Wincanton

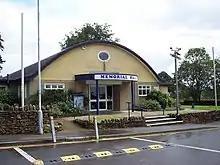
Memorial Hall

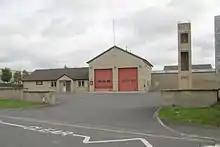
Wincanton Fire Station

Wincanton Community Hospital in Dancing Lane was formerly known as Verrington Hospital and in March 2015 had 28 beds on two wards plus intermediate care unit. It opened as an Isolation Hospital in September 1910 for patients with scarlet fever.